Answer in natural language. Considering the relative positions, is blue modern tv stand (marked A) to the left or right of Television (marked C)? Choose between the following options: right or left
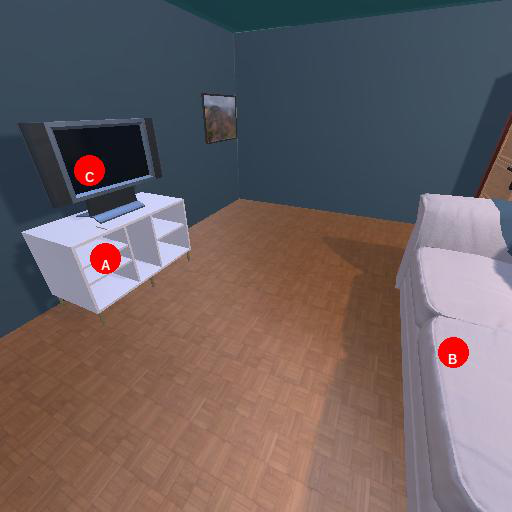
<answer>left</answer>